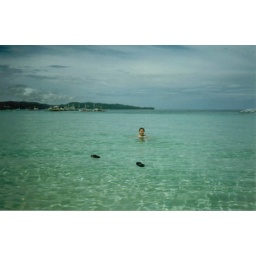
i wish i didn't have to go on the boat tour and just stay in the water that morning